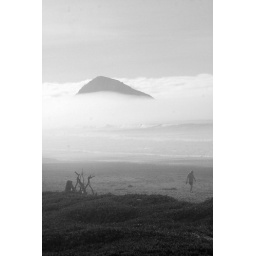
This rock just past the coast was buffeted by waves of cloud all morning.